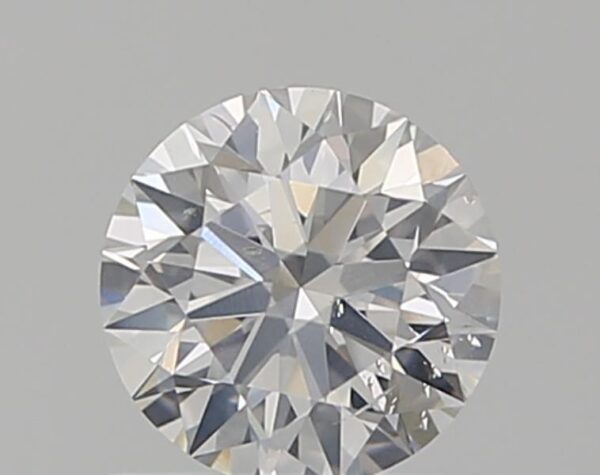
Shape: round
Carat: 0.59
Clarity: SI2
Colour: F
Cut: EX
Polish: EX
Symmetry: EX
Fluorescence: N
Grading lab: GIA
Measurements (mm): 5.37 x 5.4 x 3.35